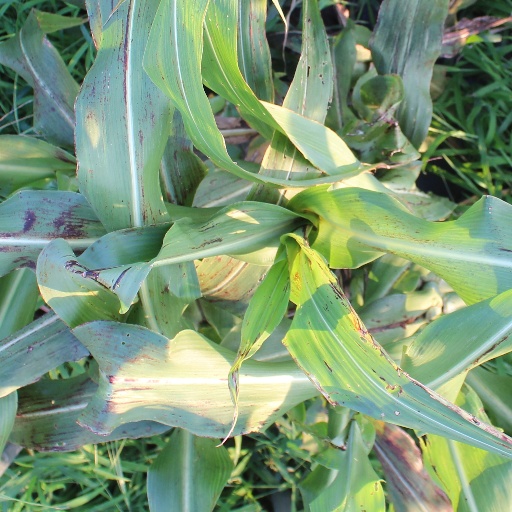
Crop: sorghum